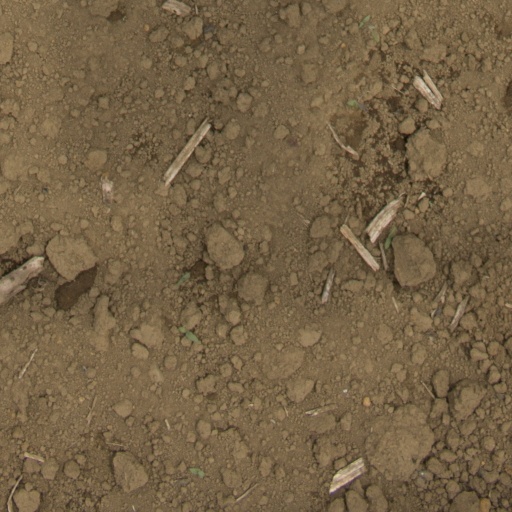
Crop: Jerusalem artichoke